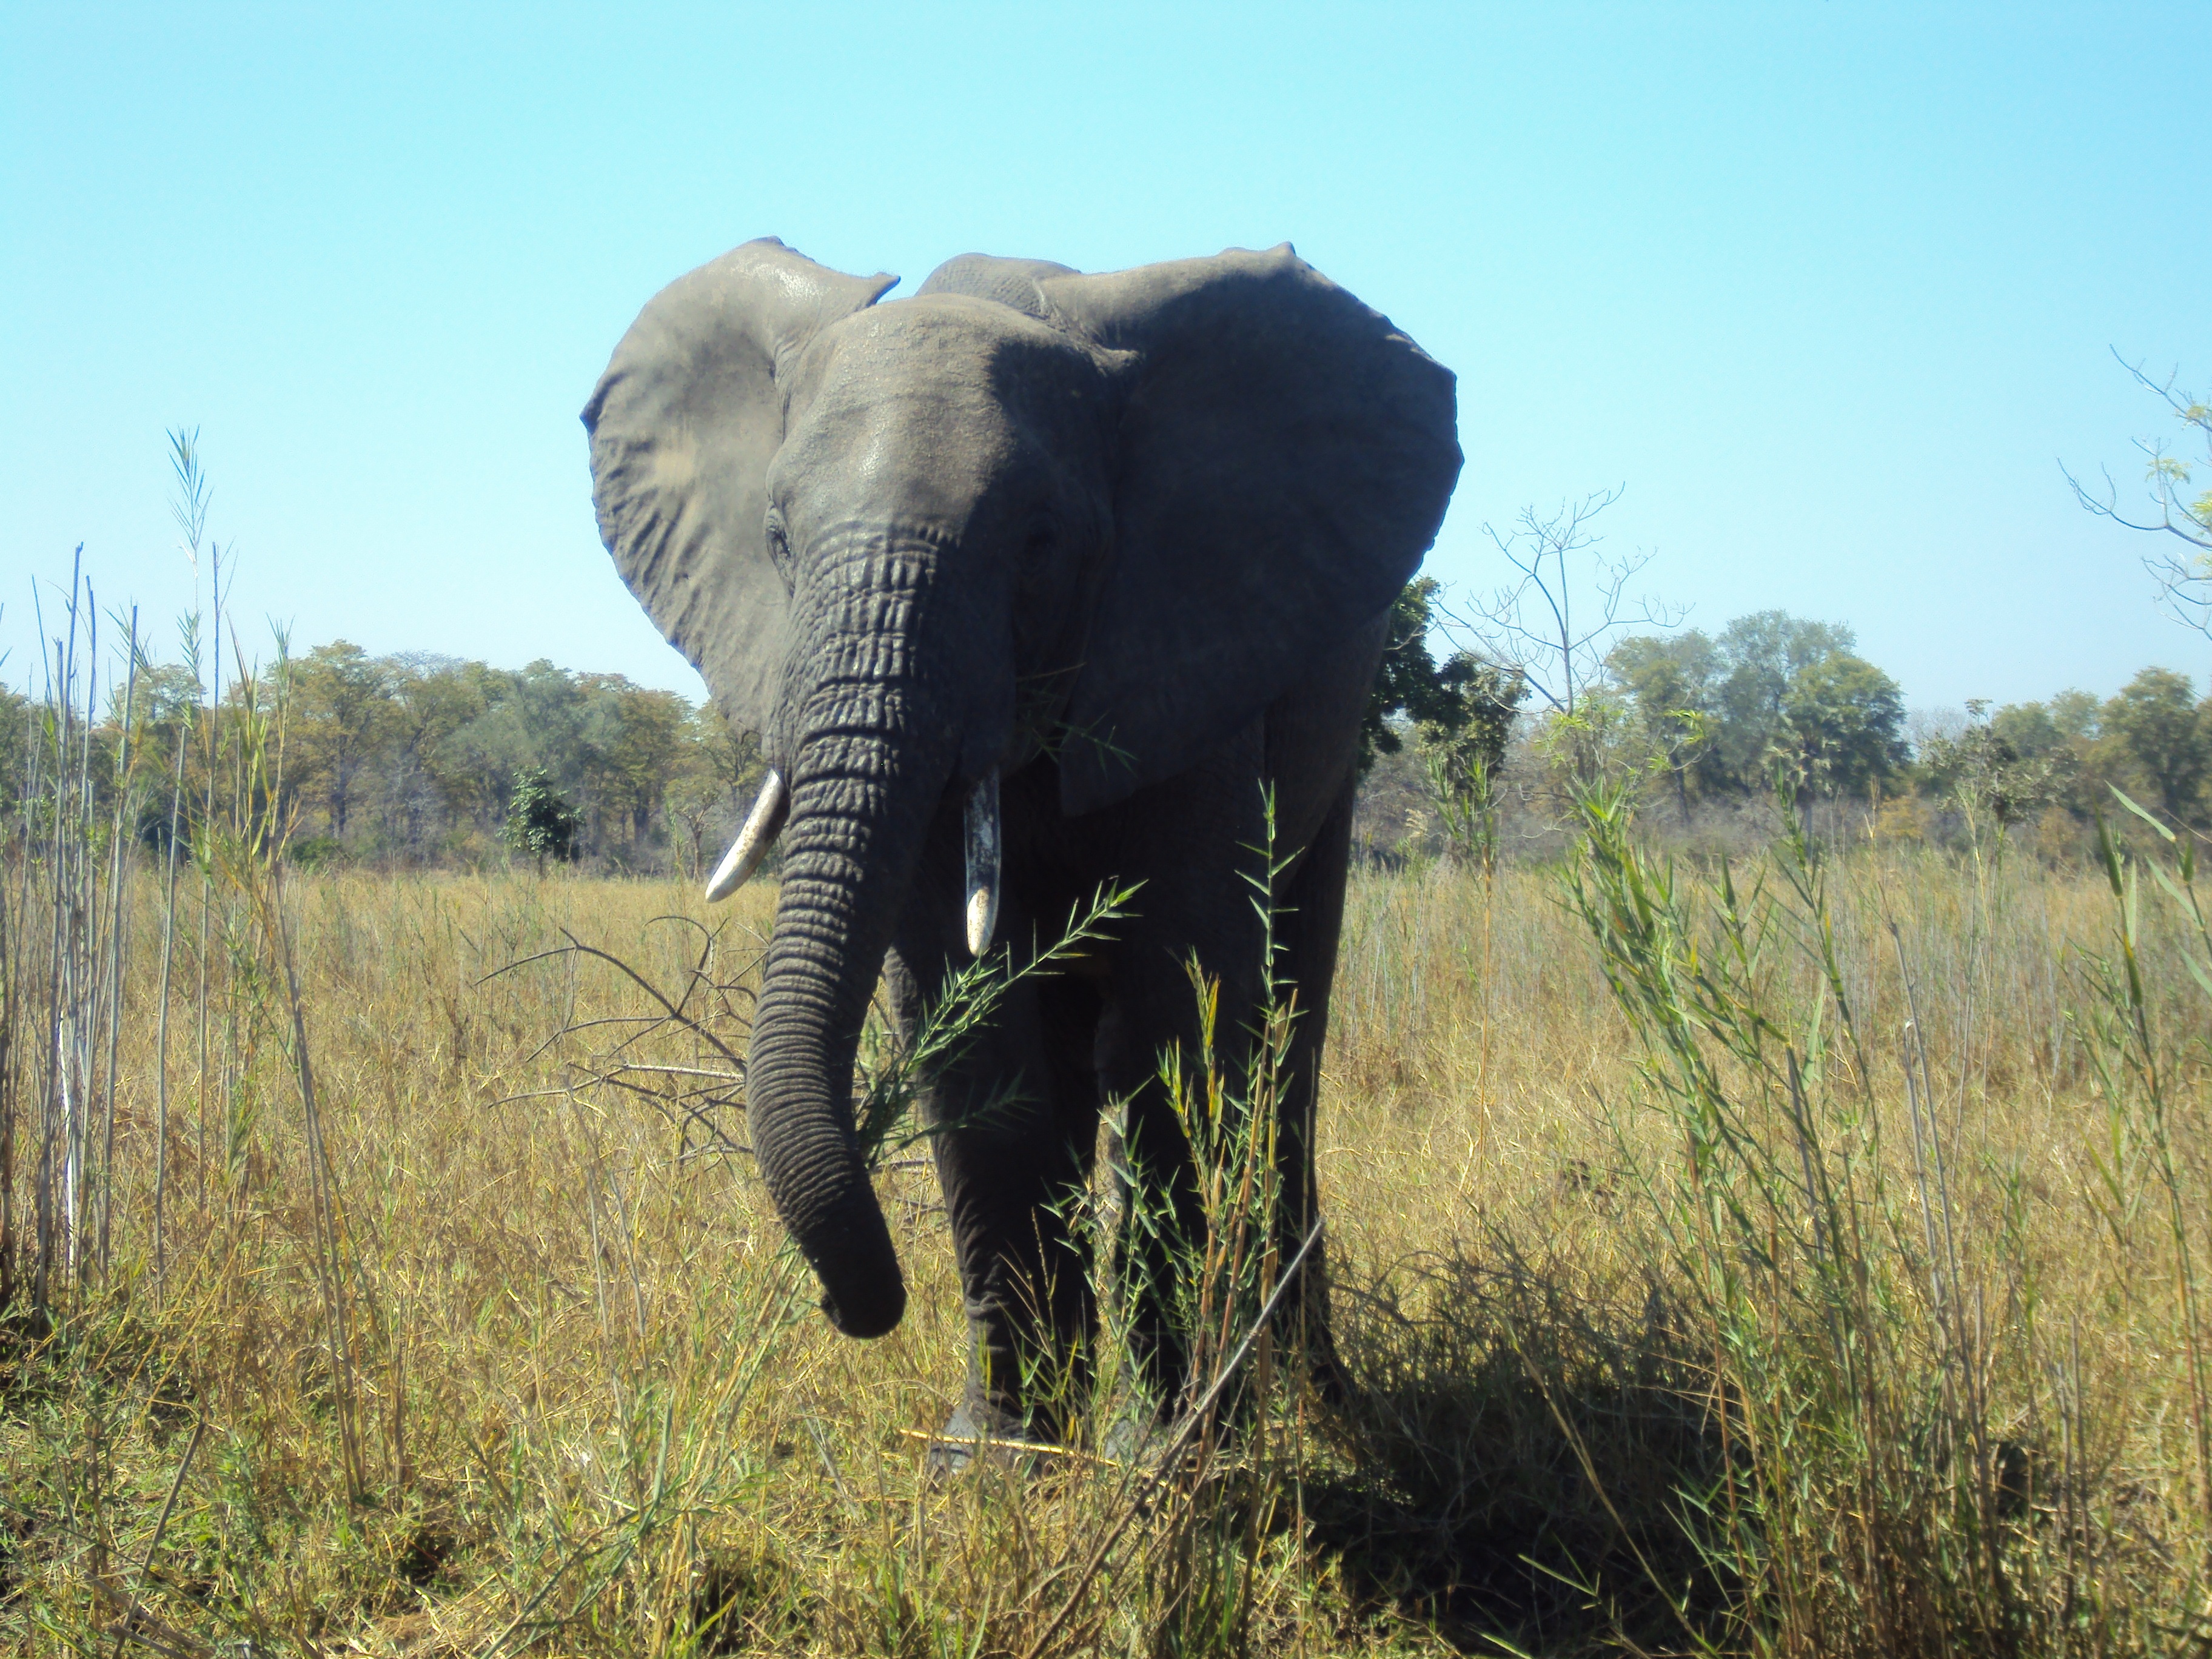
prairie, adventure, wildlife, pasture, grazing, mammal, fauna, savanna, plain, elephant, grassland, safari, ecosystem, indian elephant, african elephant, malawi, cattle like mammal, elephants and mammoths